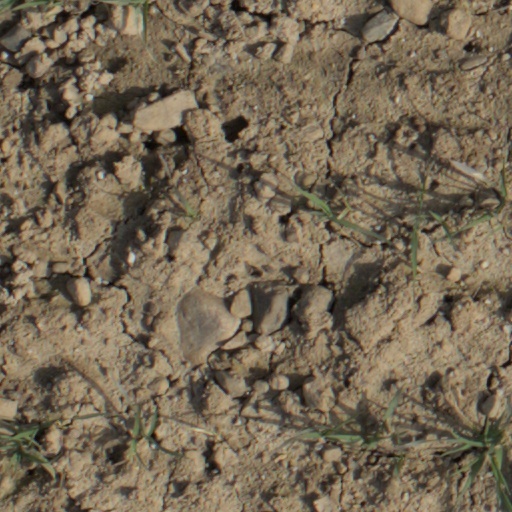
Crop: wheat